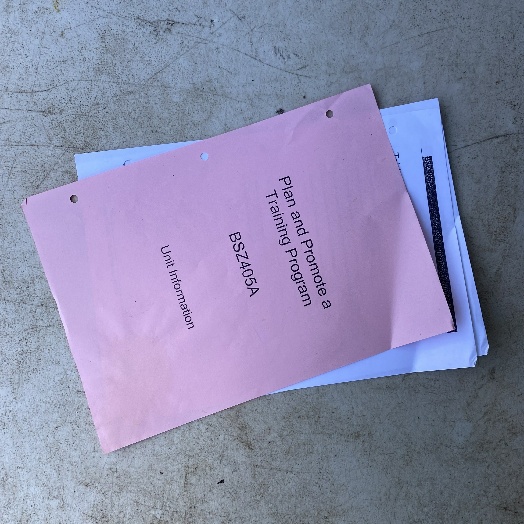
Label: Paper